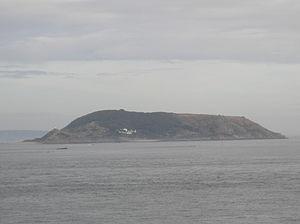
Jéthou est une petite île Anglo-Normande, à environ 5 km à l’est de Guernesey et moins d’1 km au sud-ouest d’Herm. C’est une île privée, louée depuis 1991 par l'homme d'affaires Peter Ogden, dont l’accès n’est pas autorisé au public.
L'appellatif toponymique Hou, le plus souvent suffixé -hou est caractéristique de la toponymie des territoires ayant connu un peuplement anglo-scandinave. Son origine remonte à l'époque de l'installation de Vikings et d'autres colons d'origines diverses, notamment anglo-saxons. Ces colons parlaient le vieux norrois, le vieux danois et le vieil anglais.